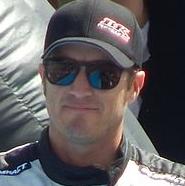
Age: 38